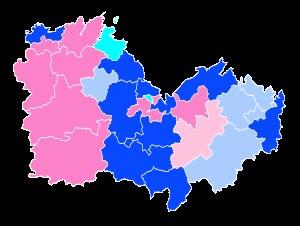
Les Côtes-d'Armor /kot d‿aʁmɔʁ/, appelées Côtes-du-Nord jusqu'en 1990, sont un département français situé en Bretagne.